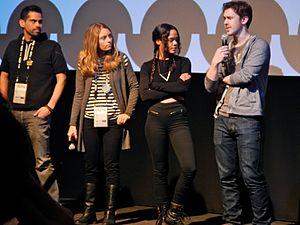
Dear White People est un film satirique américain écrit et réalisé par Justin Simien, sorti en 2014.